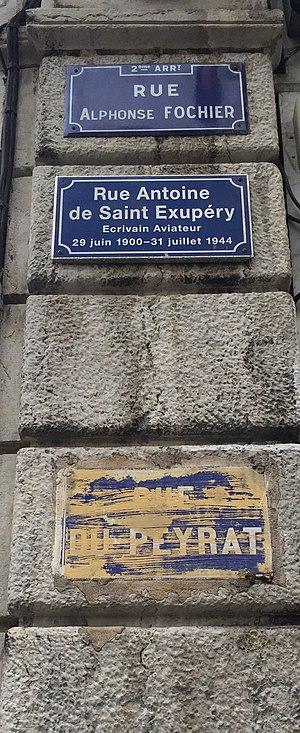
Plusieurs plaques de rue à Lyon.
Alphonse Fochier ou Louis-Alphonse Fochier est un chirurgien français, membre du conseil municipal de Lyon. Il est l'inventeur de l'abcès de fixation.